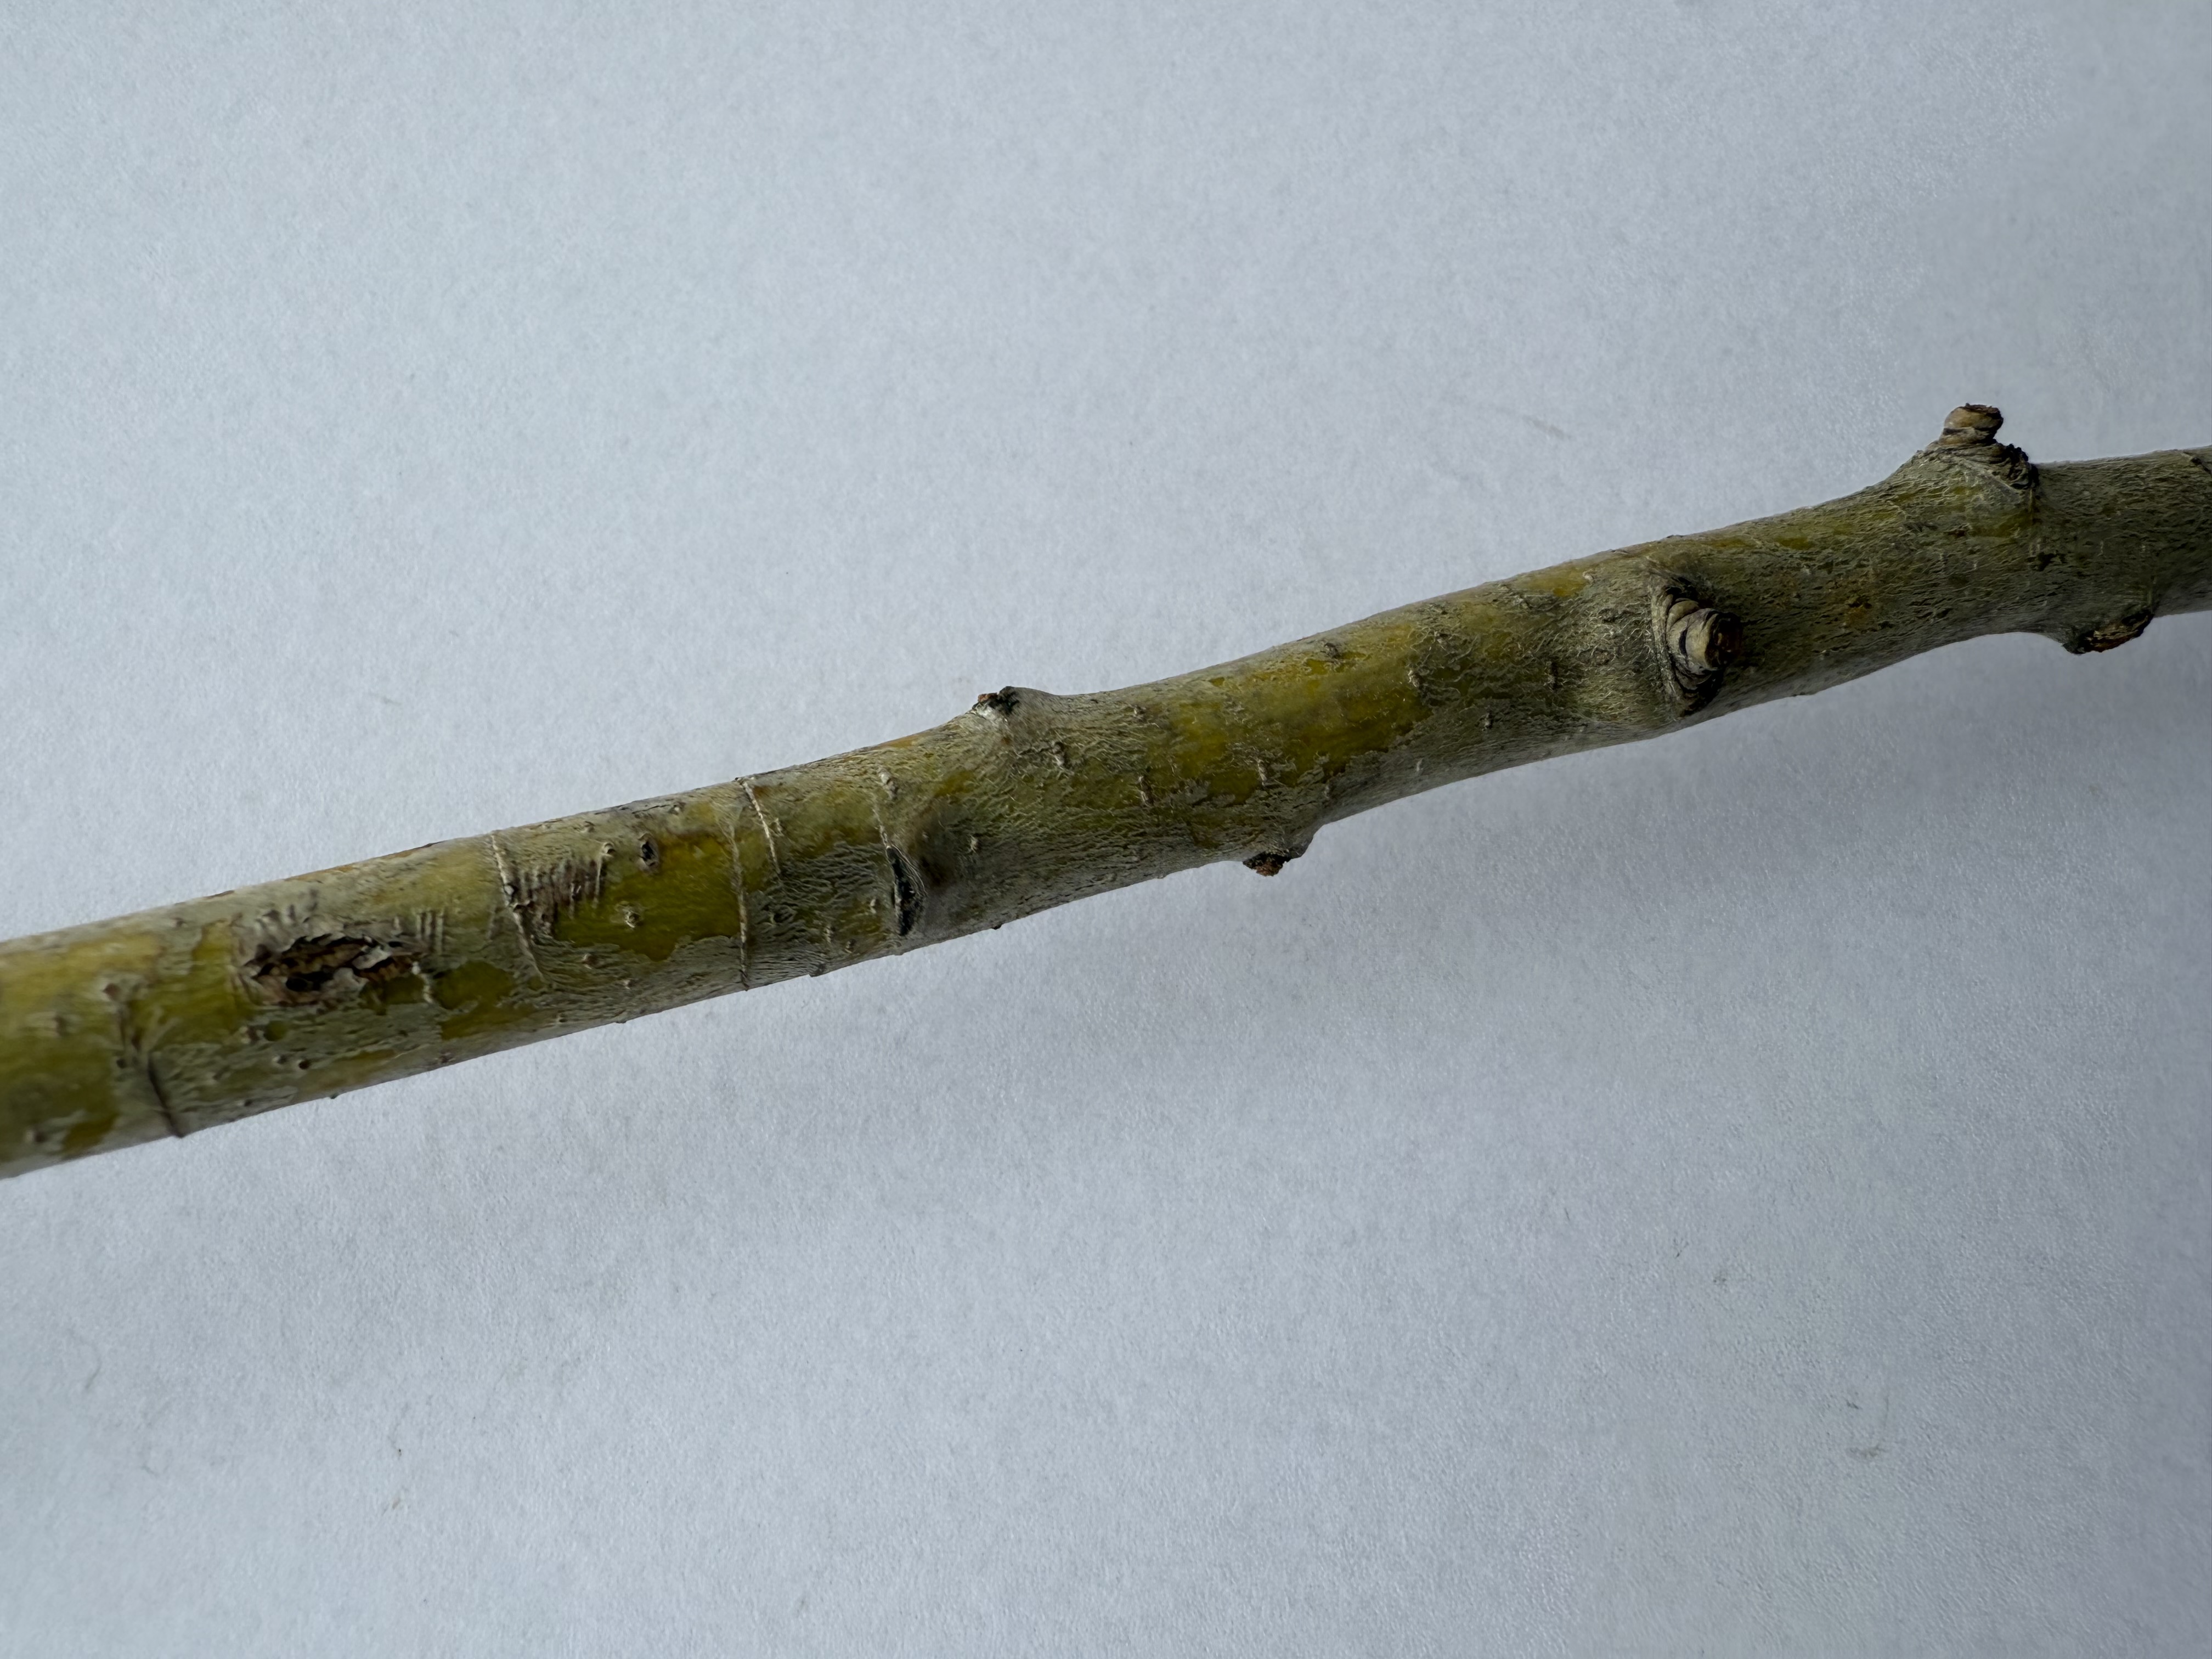
Variety: Red Azarol